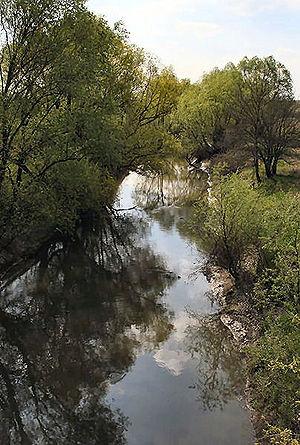
La Crasna, en hongrois Kraszna, est une rivière du nord-ouest de la Roumanie et du nord-est de la Hongrie, affluent de la Tisza.